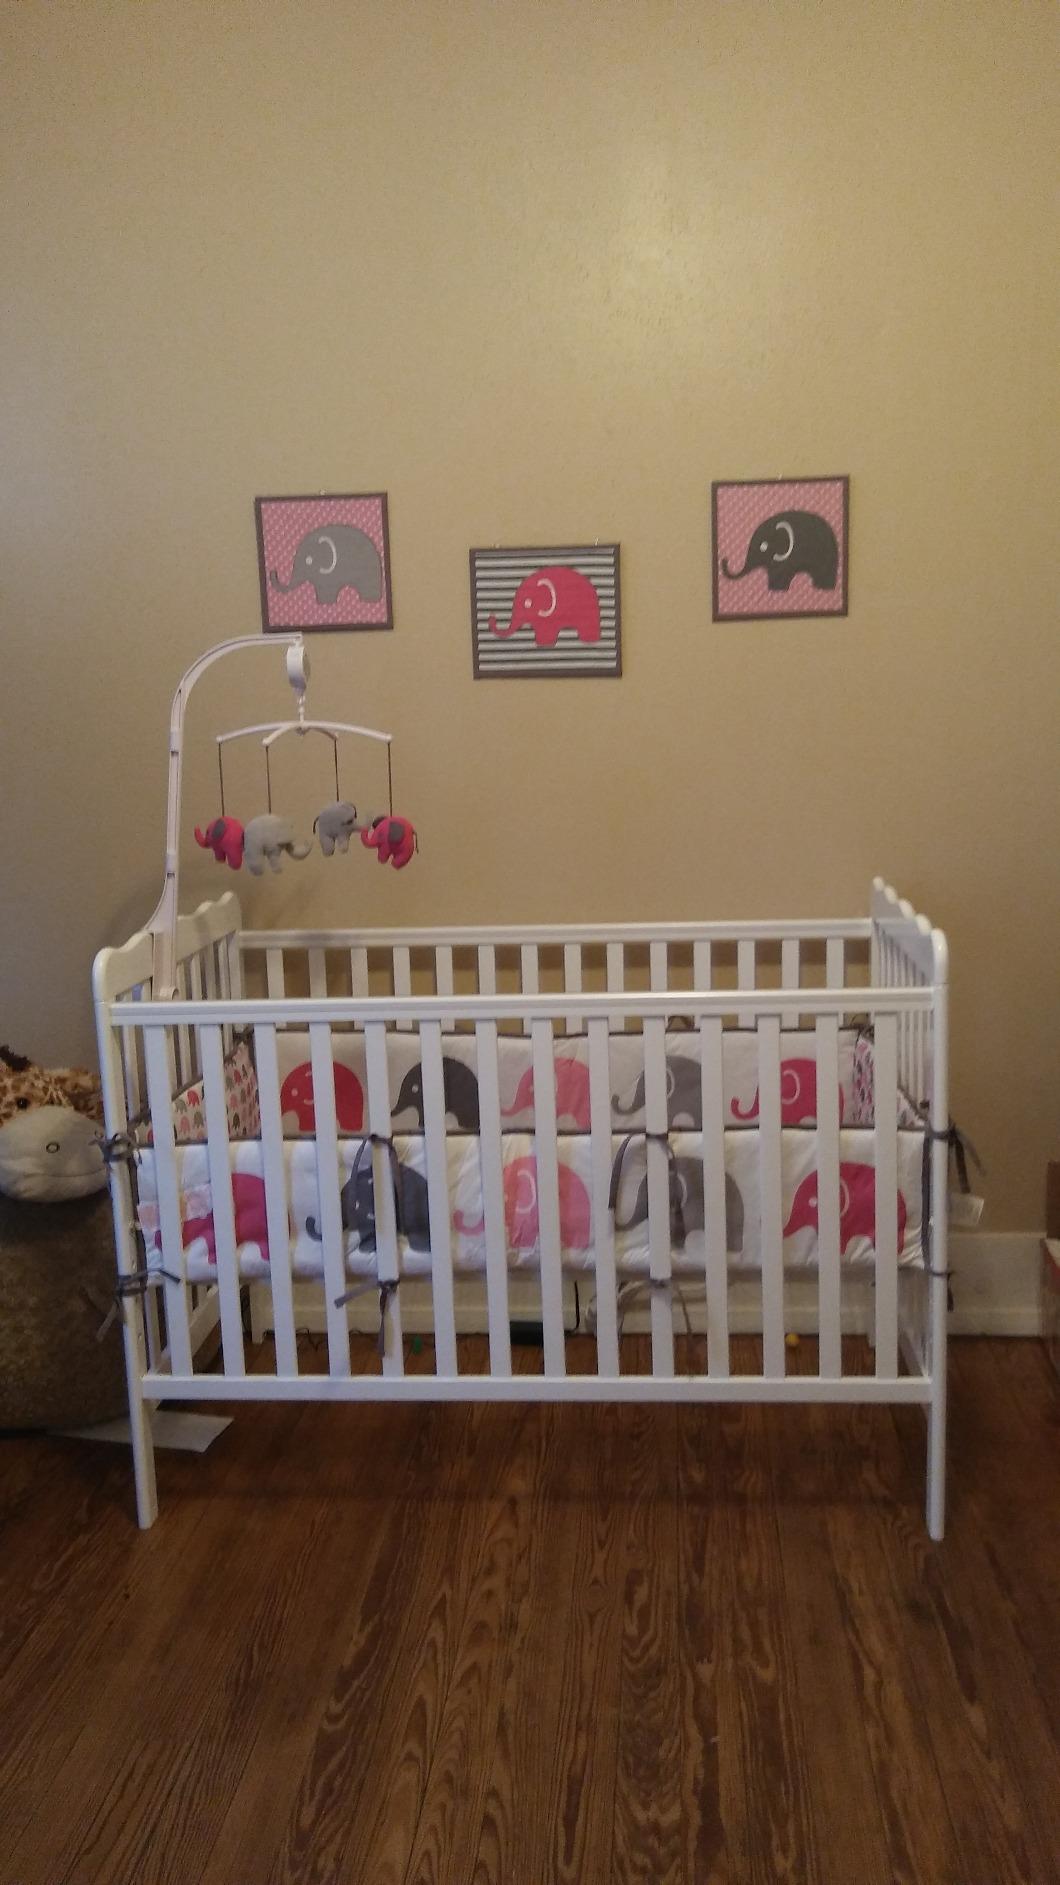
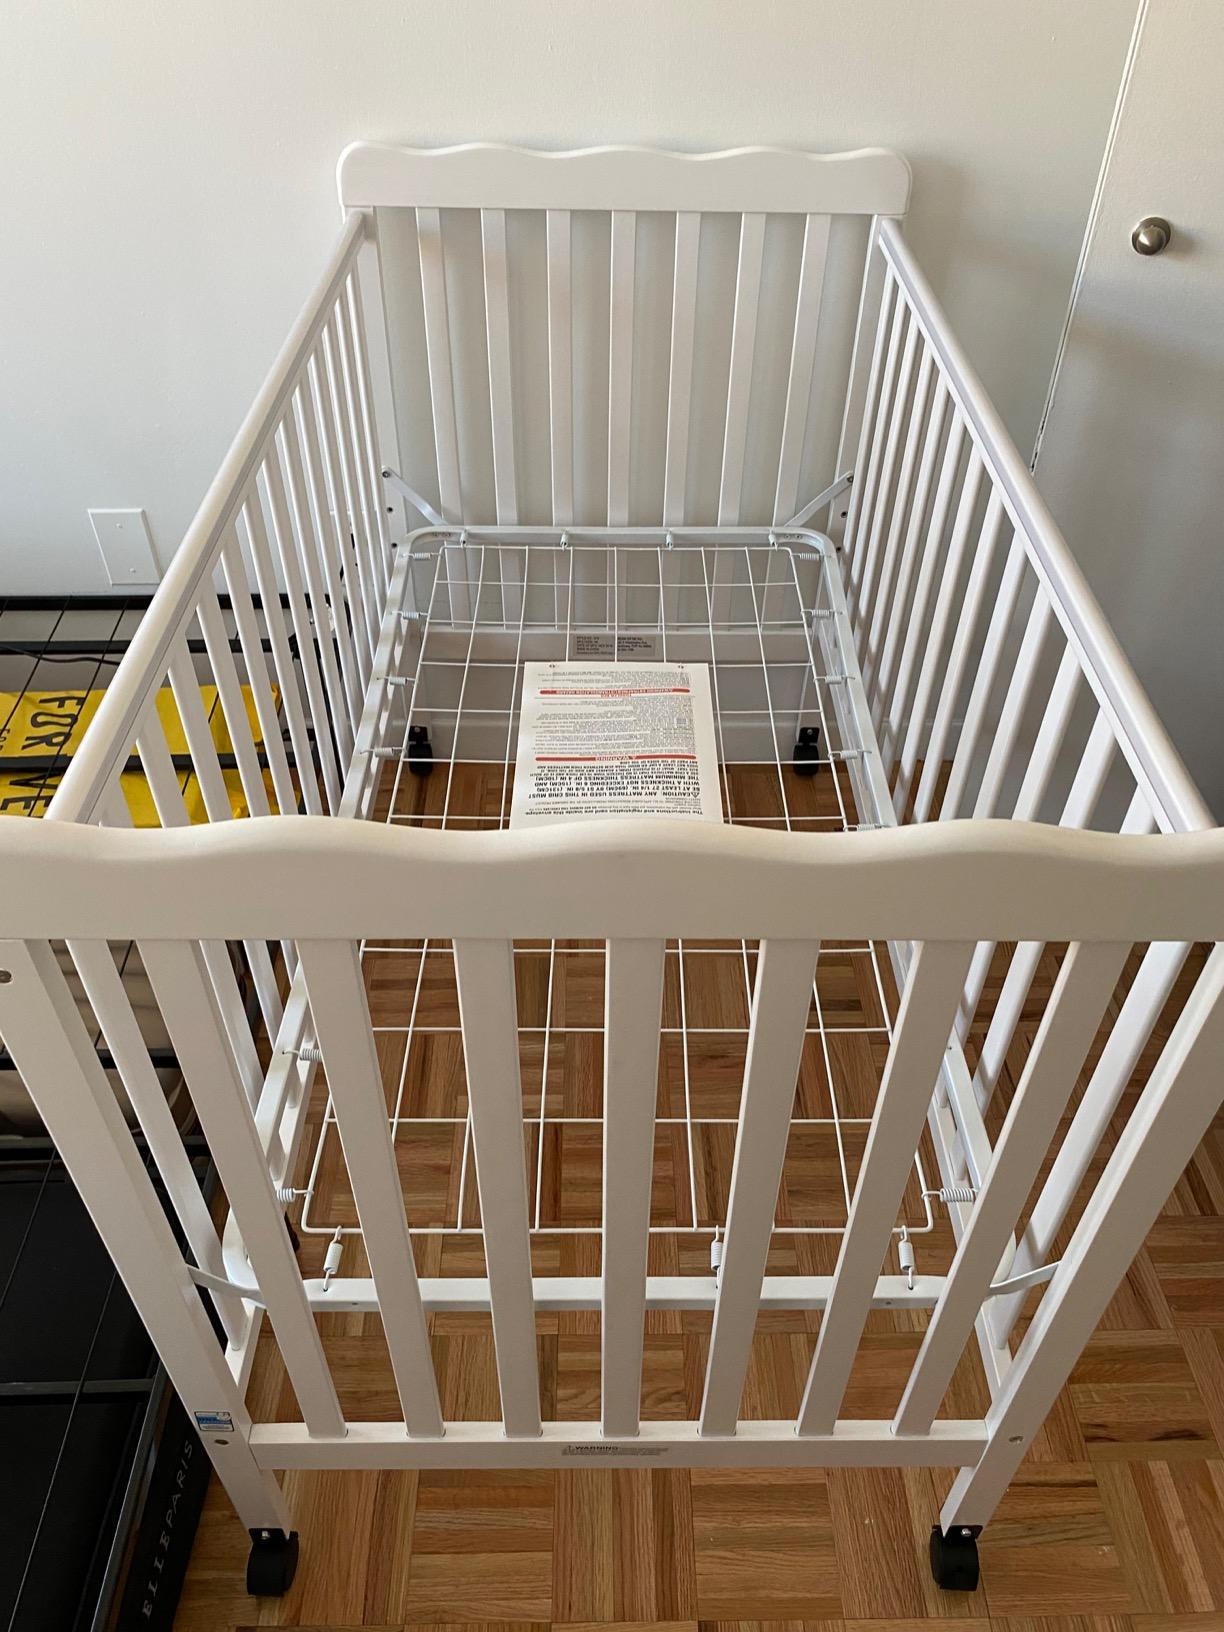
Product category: products_crib
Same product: yes